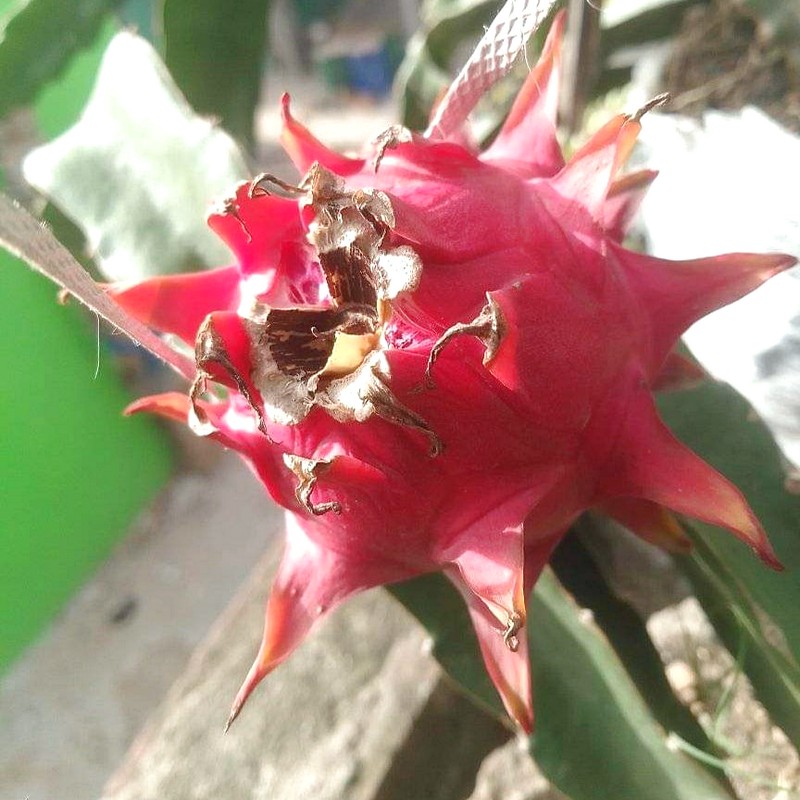
Label: Fresh Dragon Fruit